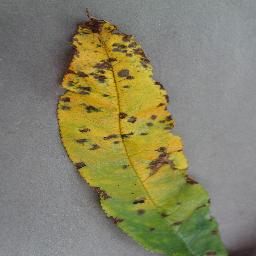
Label: Peach___Bacterial_spot